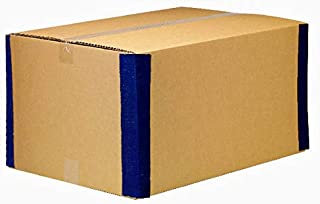
Label: cardboard